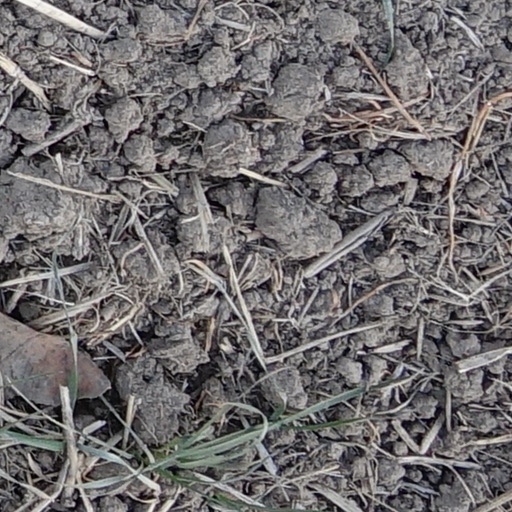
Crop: wheat